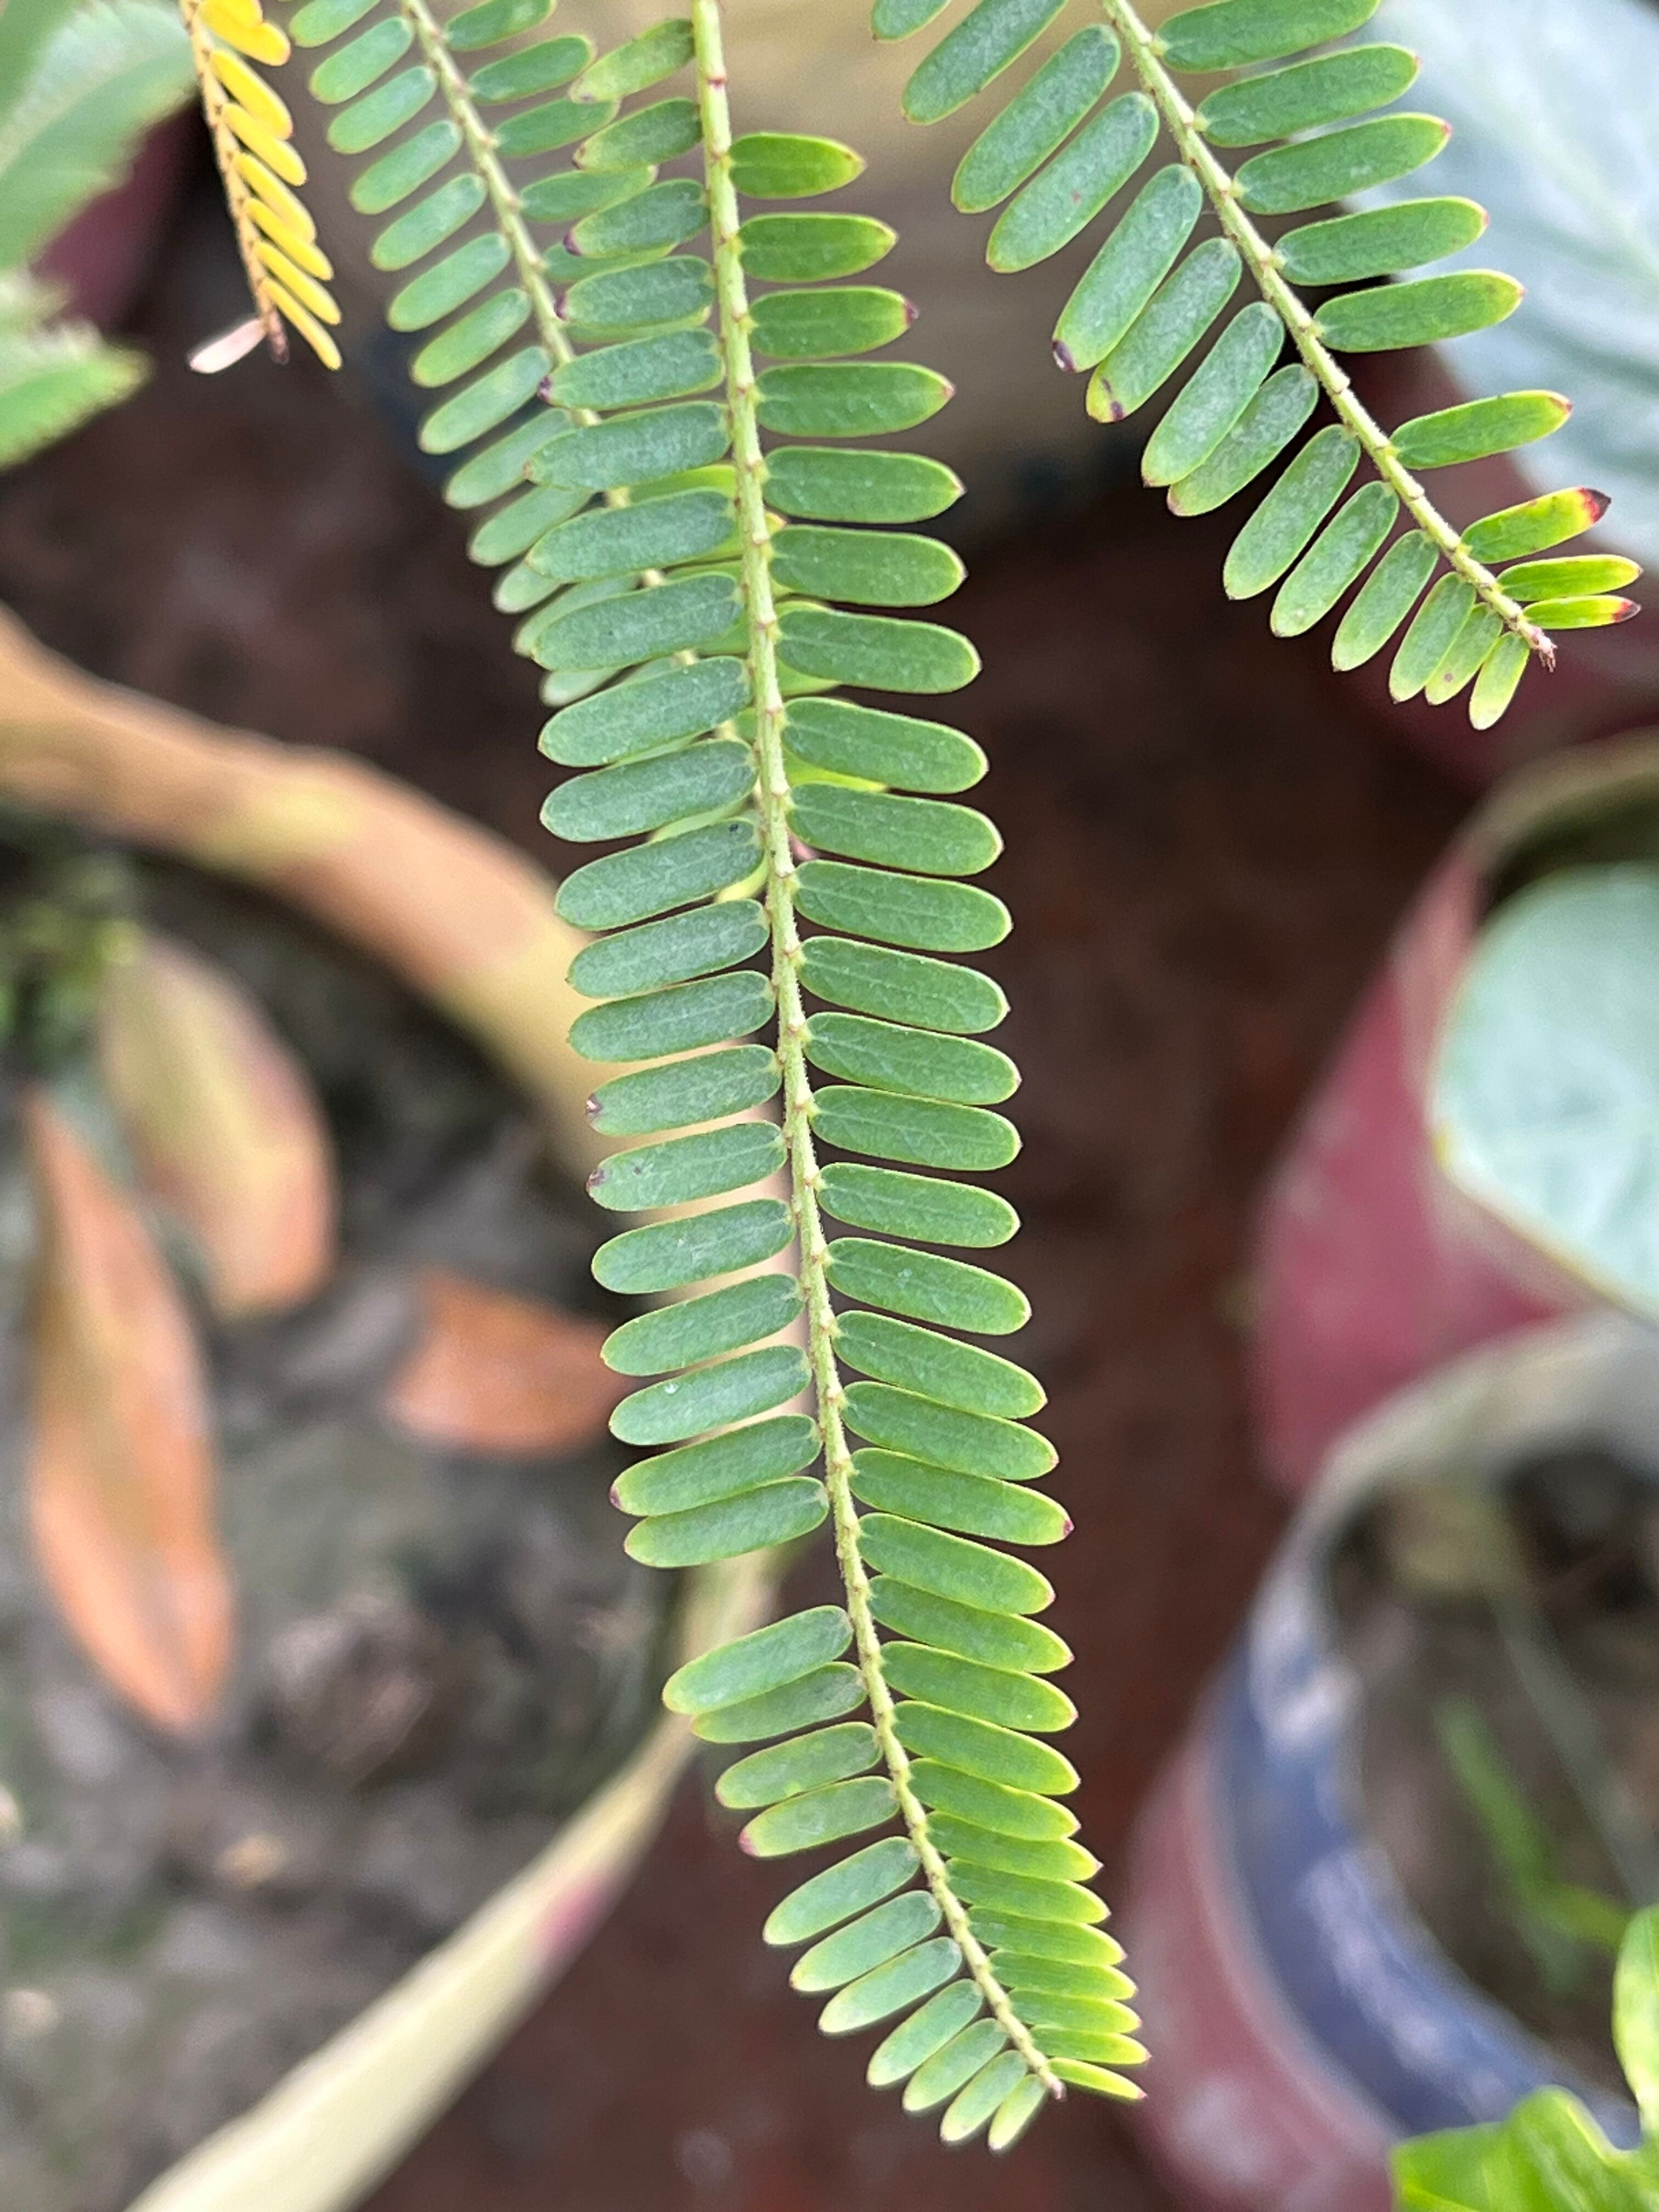
Plant species: phyllanthus-emblica